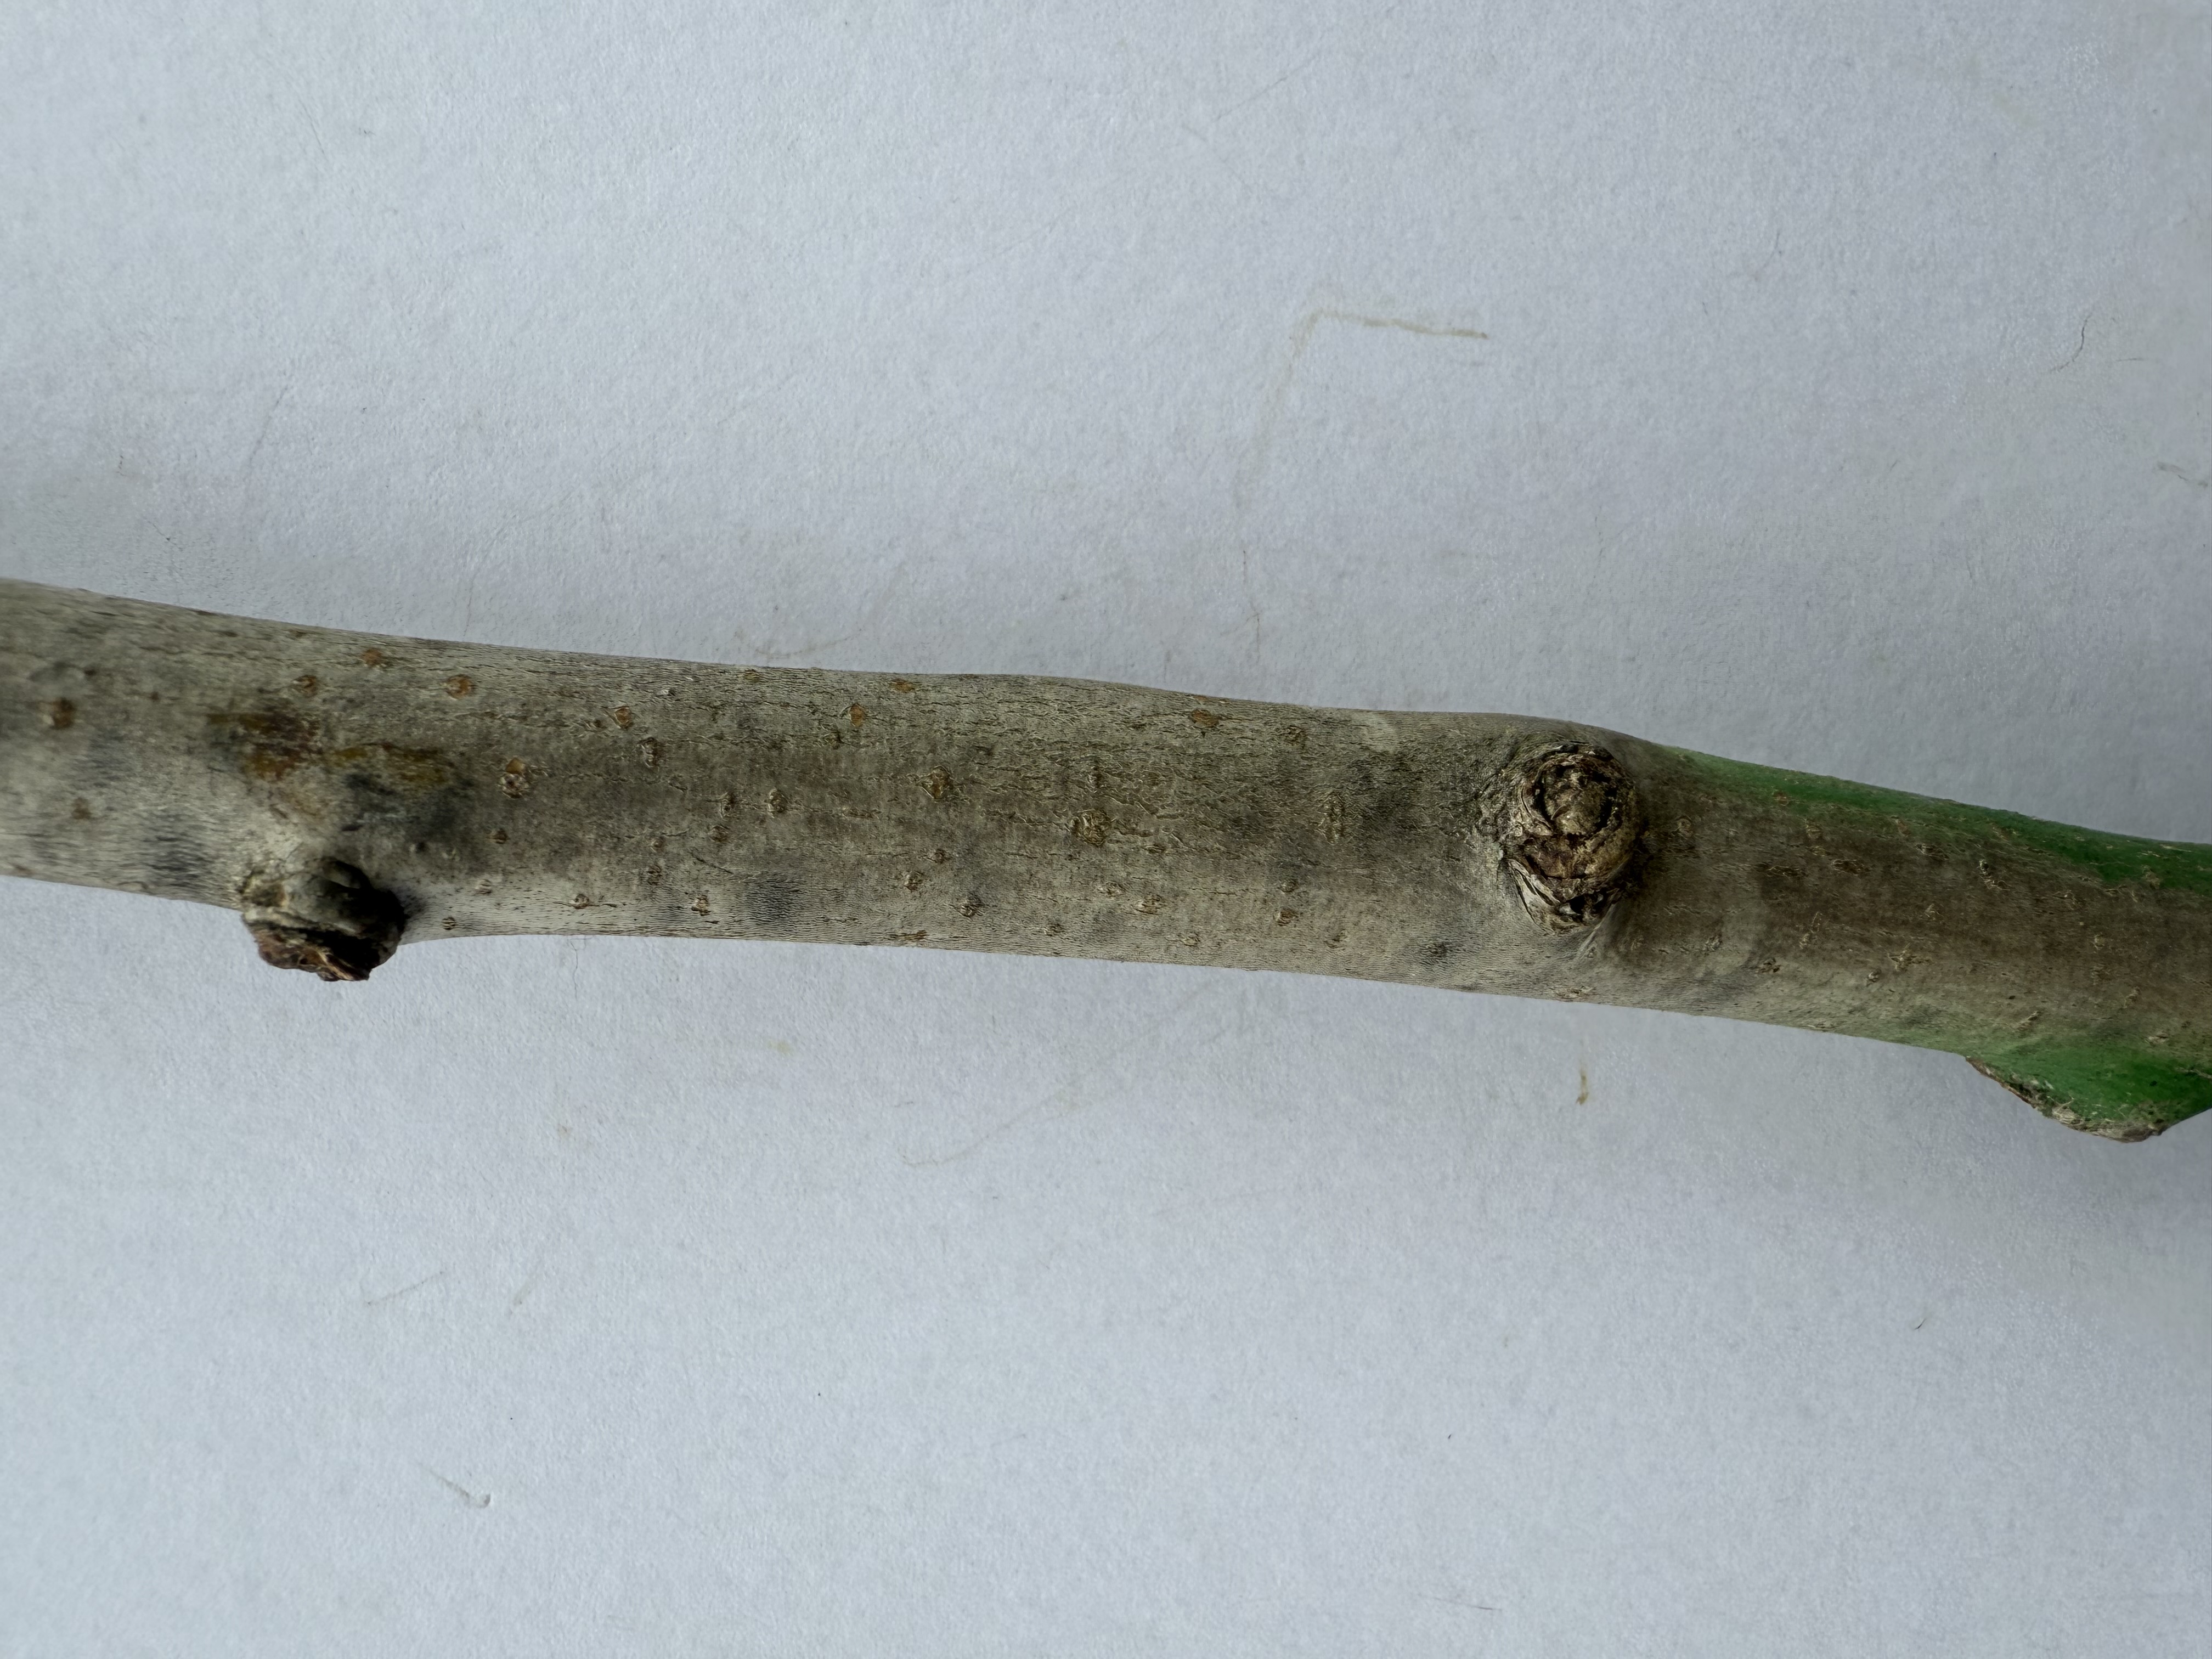
Variety: Deveci Pear